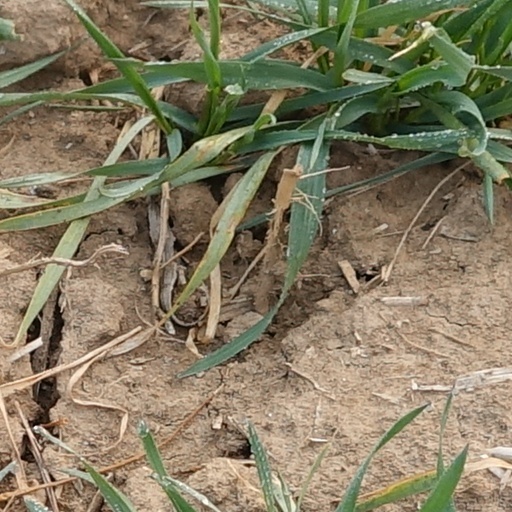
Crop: wheat